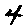
Label: 4